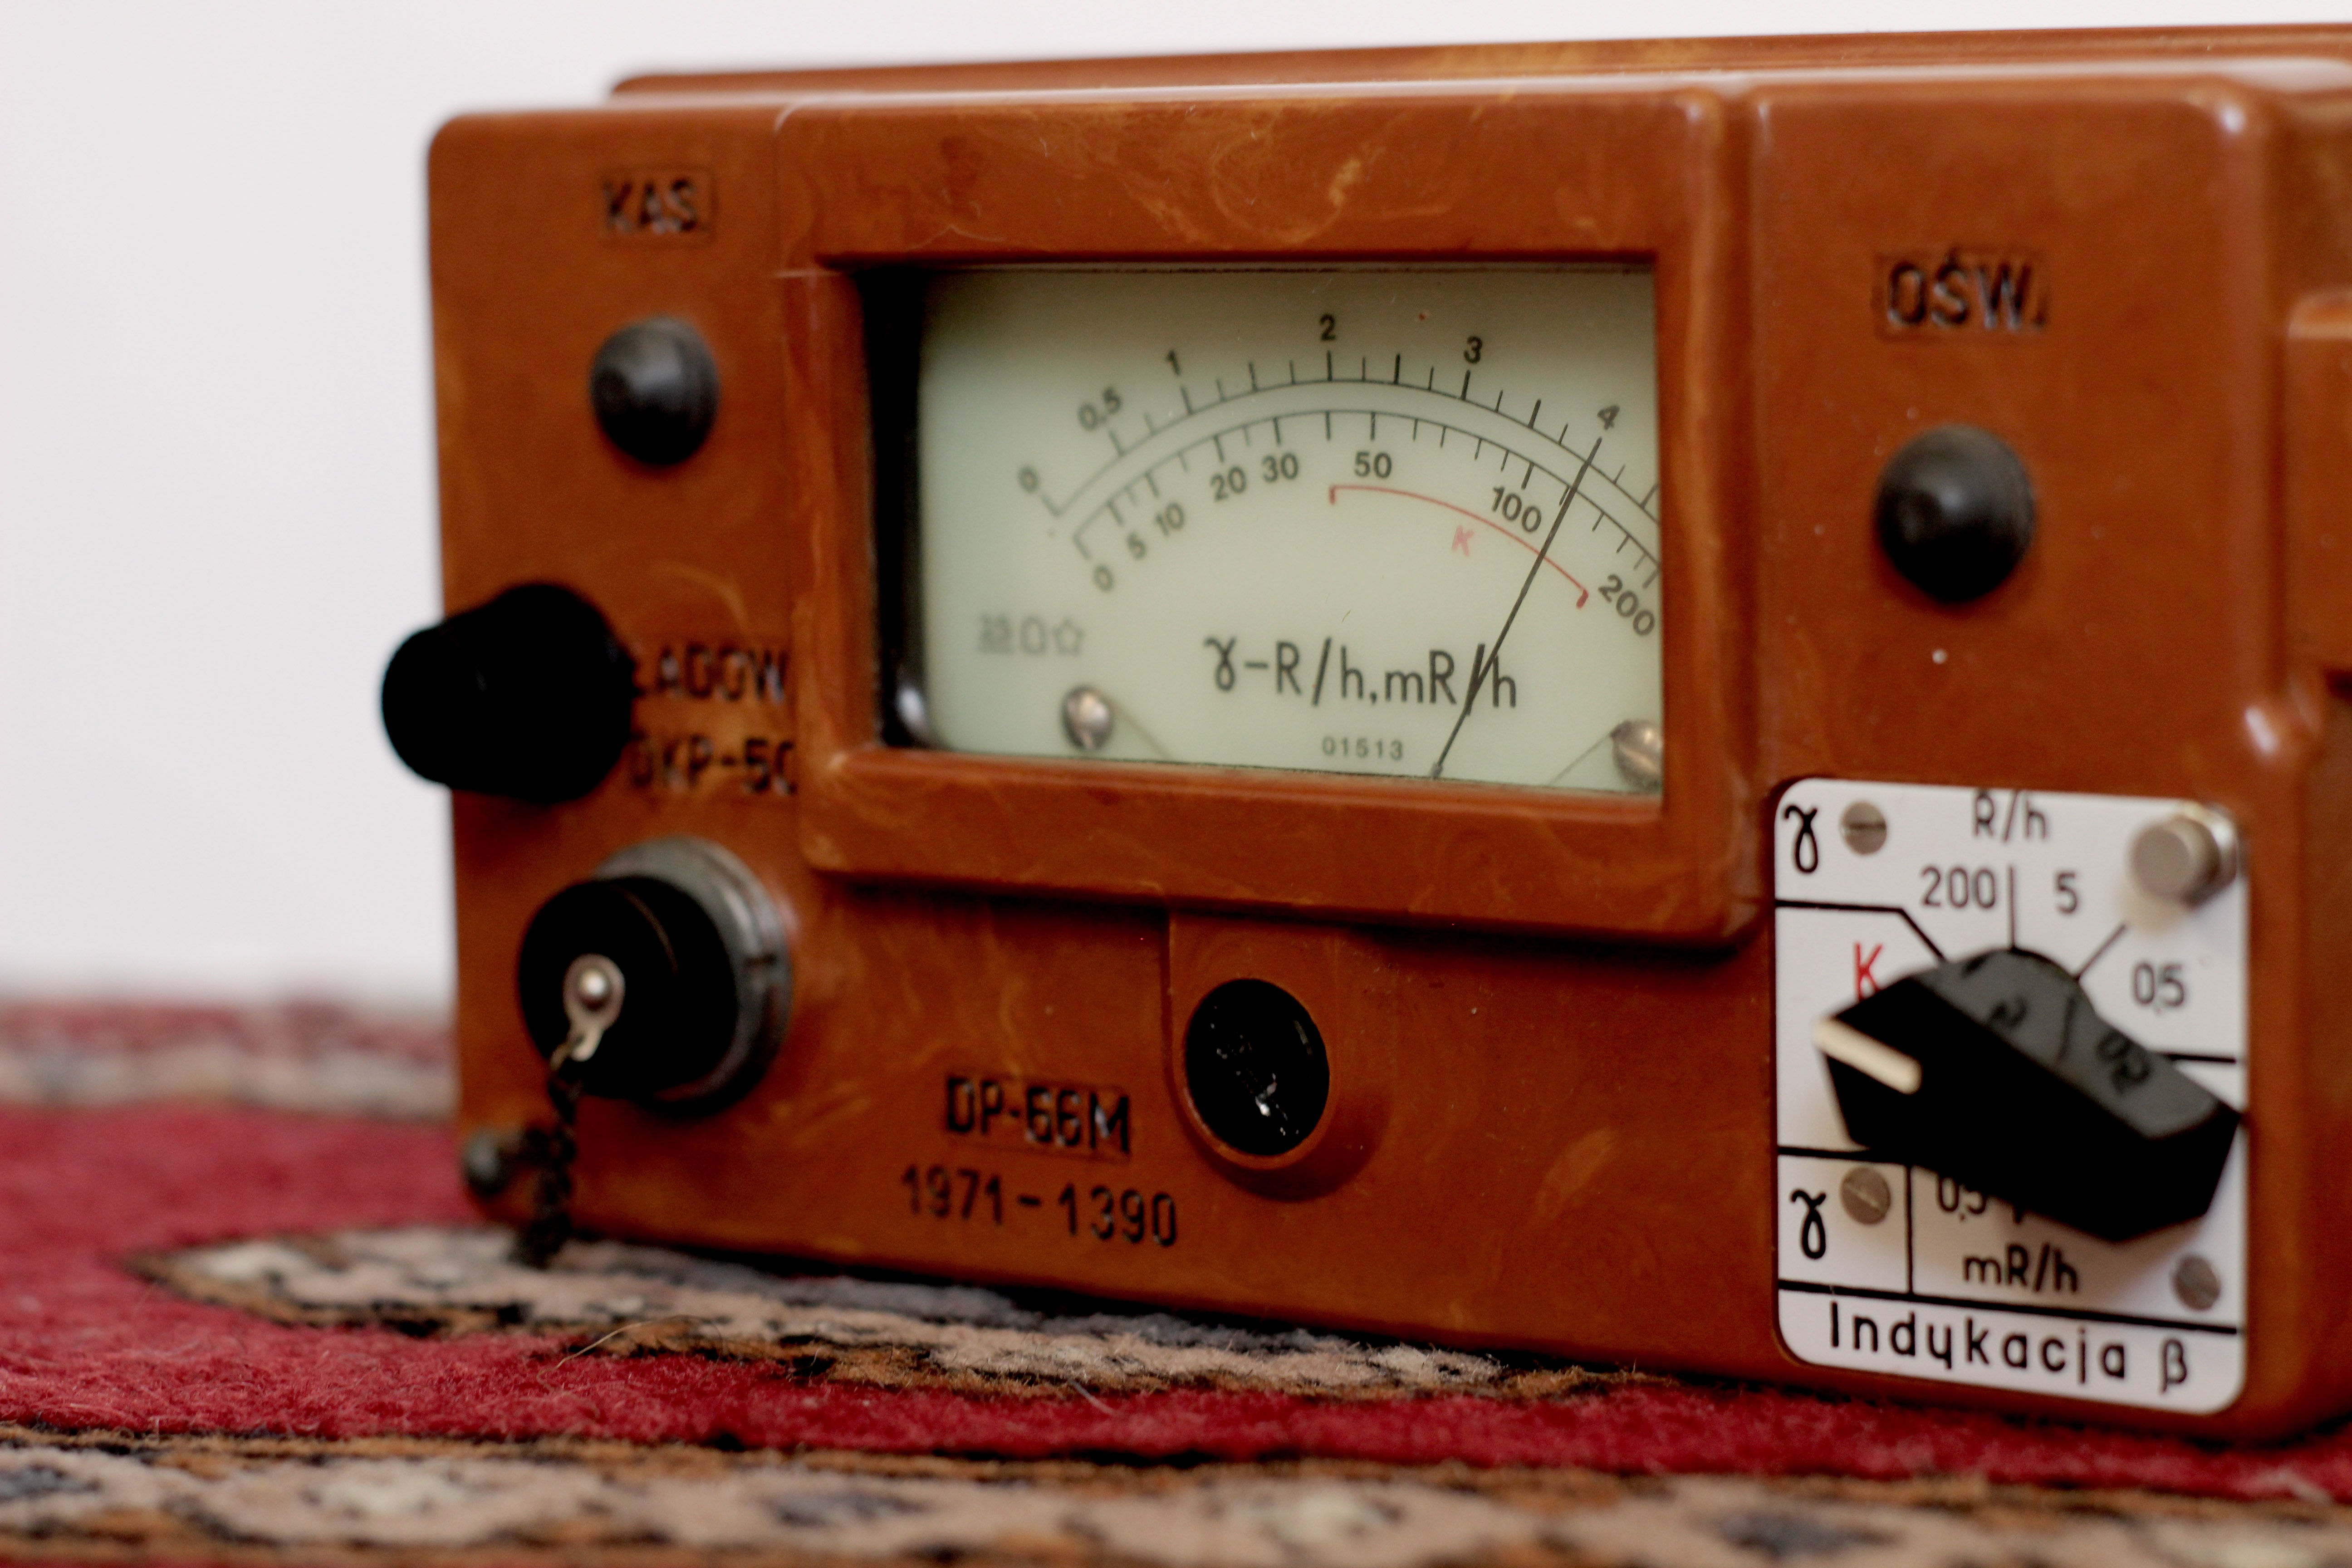
technology, clock, old, ad, analog, military, red, museum, gauge, radio, device, switch, war, electronics, chernobyl, hardware, buttons, past, historically, radioactive, polish, bakelite, portable, x ray, nuclear power, wehrdienst fit, electronic device, electronic instrument, communication device, vulture counter, radiometer, measuring needle